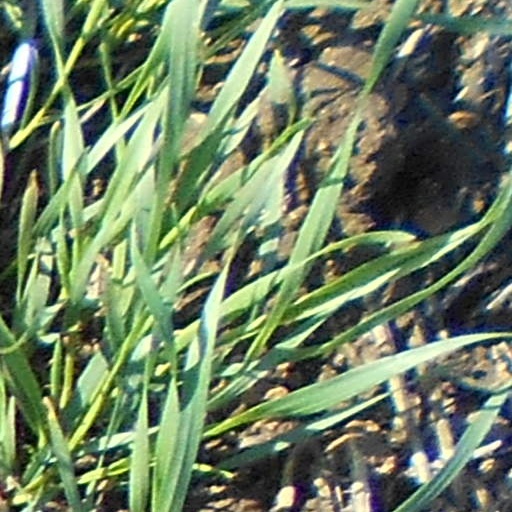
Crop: wheat